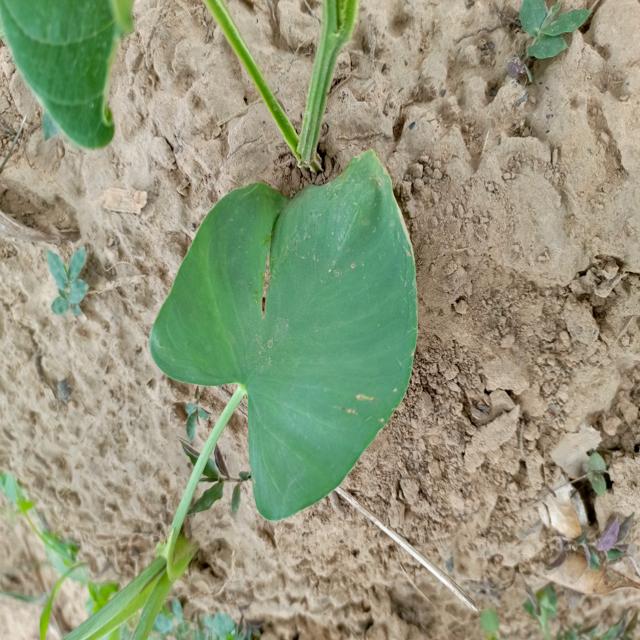
Label: Early_Blight